Francesco Ferdinando d'Ávalos

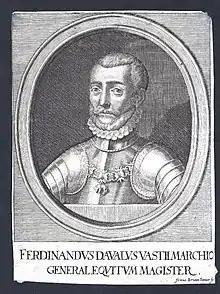
Francesco Fernando d’Avalos d’Aquino d’Aragona

Francesco Ferdinando was the son of Alfonso d'Avalos, 6th Marquess of Pescara and II of Vasto. Still a child, he was named in 1536 "Gran Camerlengo" of the Kingdom of Naples.